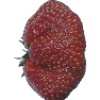
Label: Strawberry Wedge 1